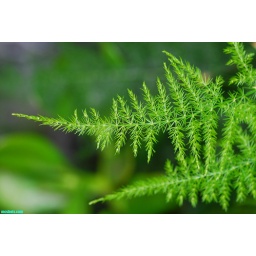
parasitic fern growing all over other plants in my patio